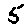
Label: 5